Andrea Riccardi

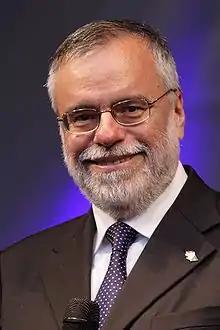
Andrea Riccardi in Aachen, 2009.

Andrea Riccardi (born 16 January 1950) is an Italian historian, professor, politician and activist, founder of the Community of Sant'Egidio. He served as minister for international cooperation without portfolio in the Monti Cabinet.